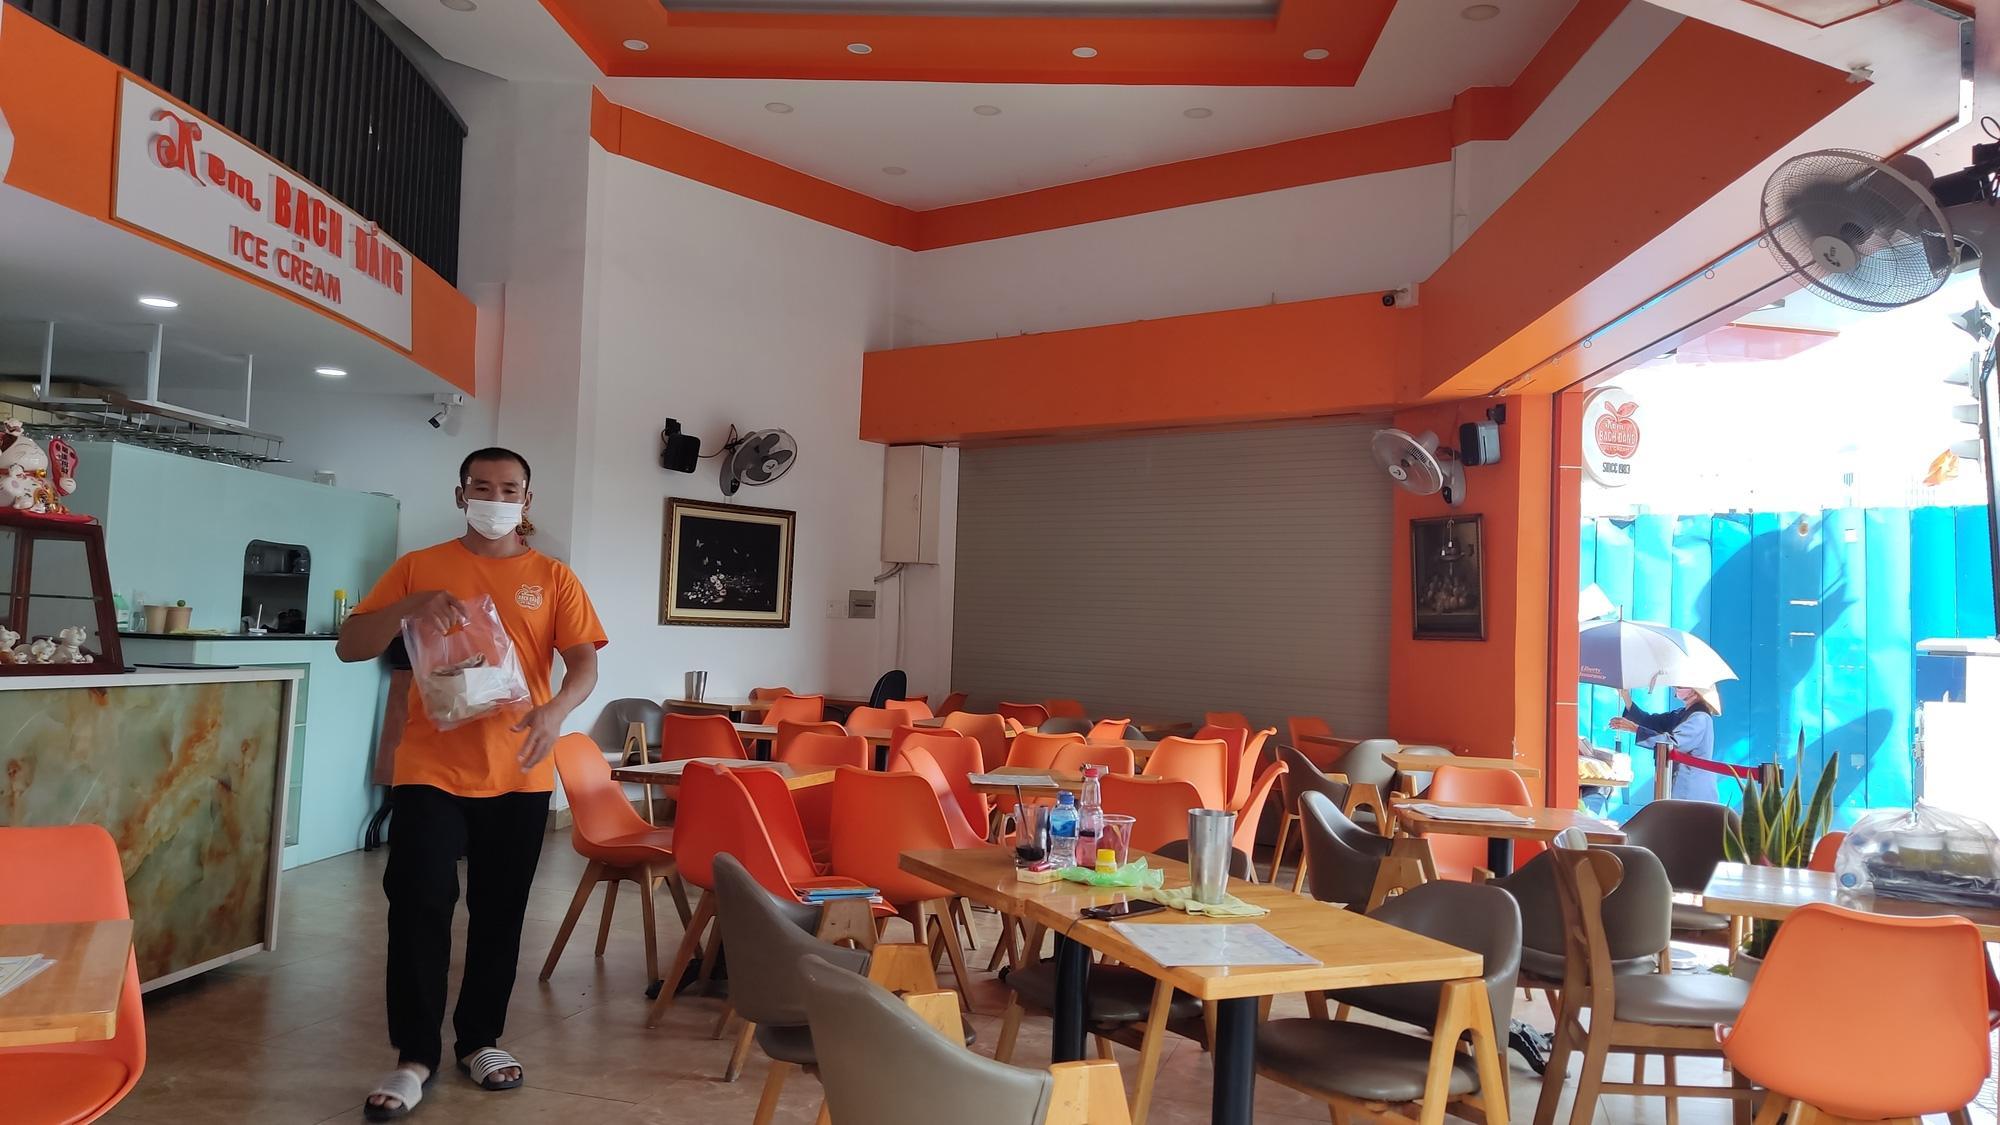
một người đàn ông mặc áo cam đang cầm một chiếc túi trên tay